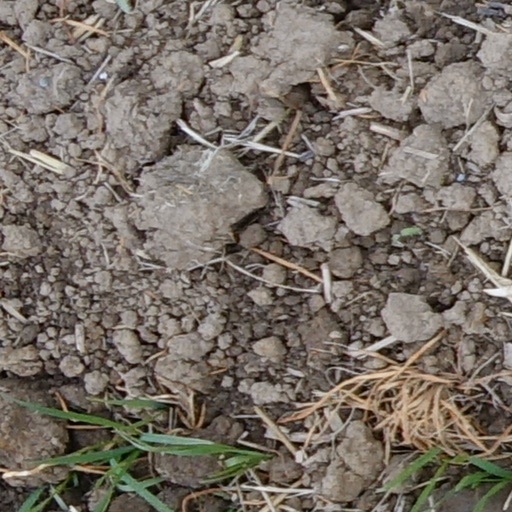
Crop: wheat